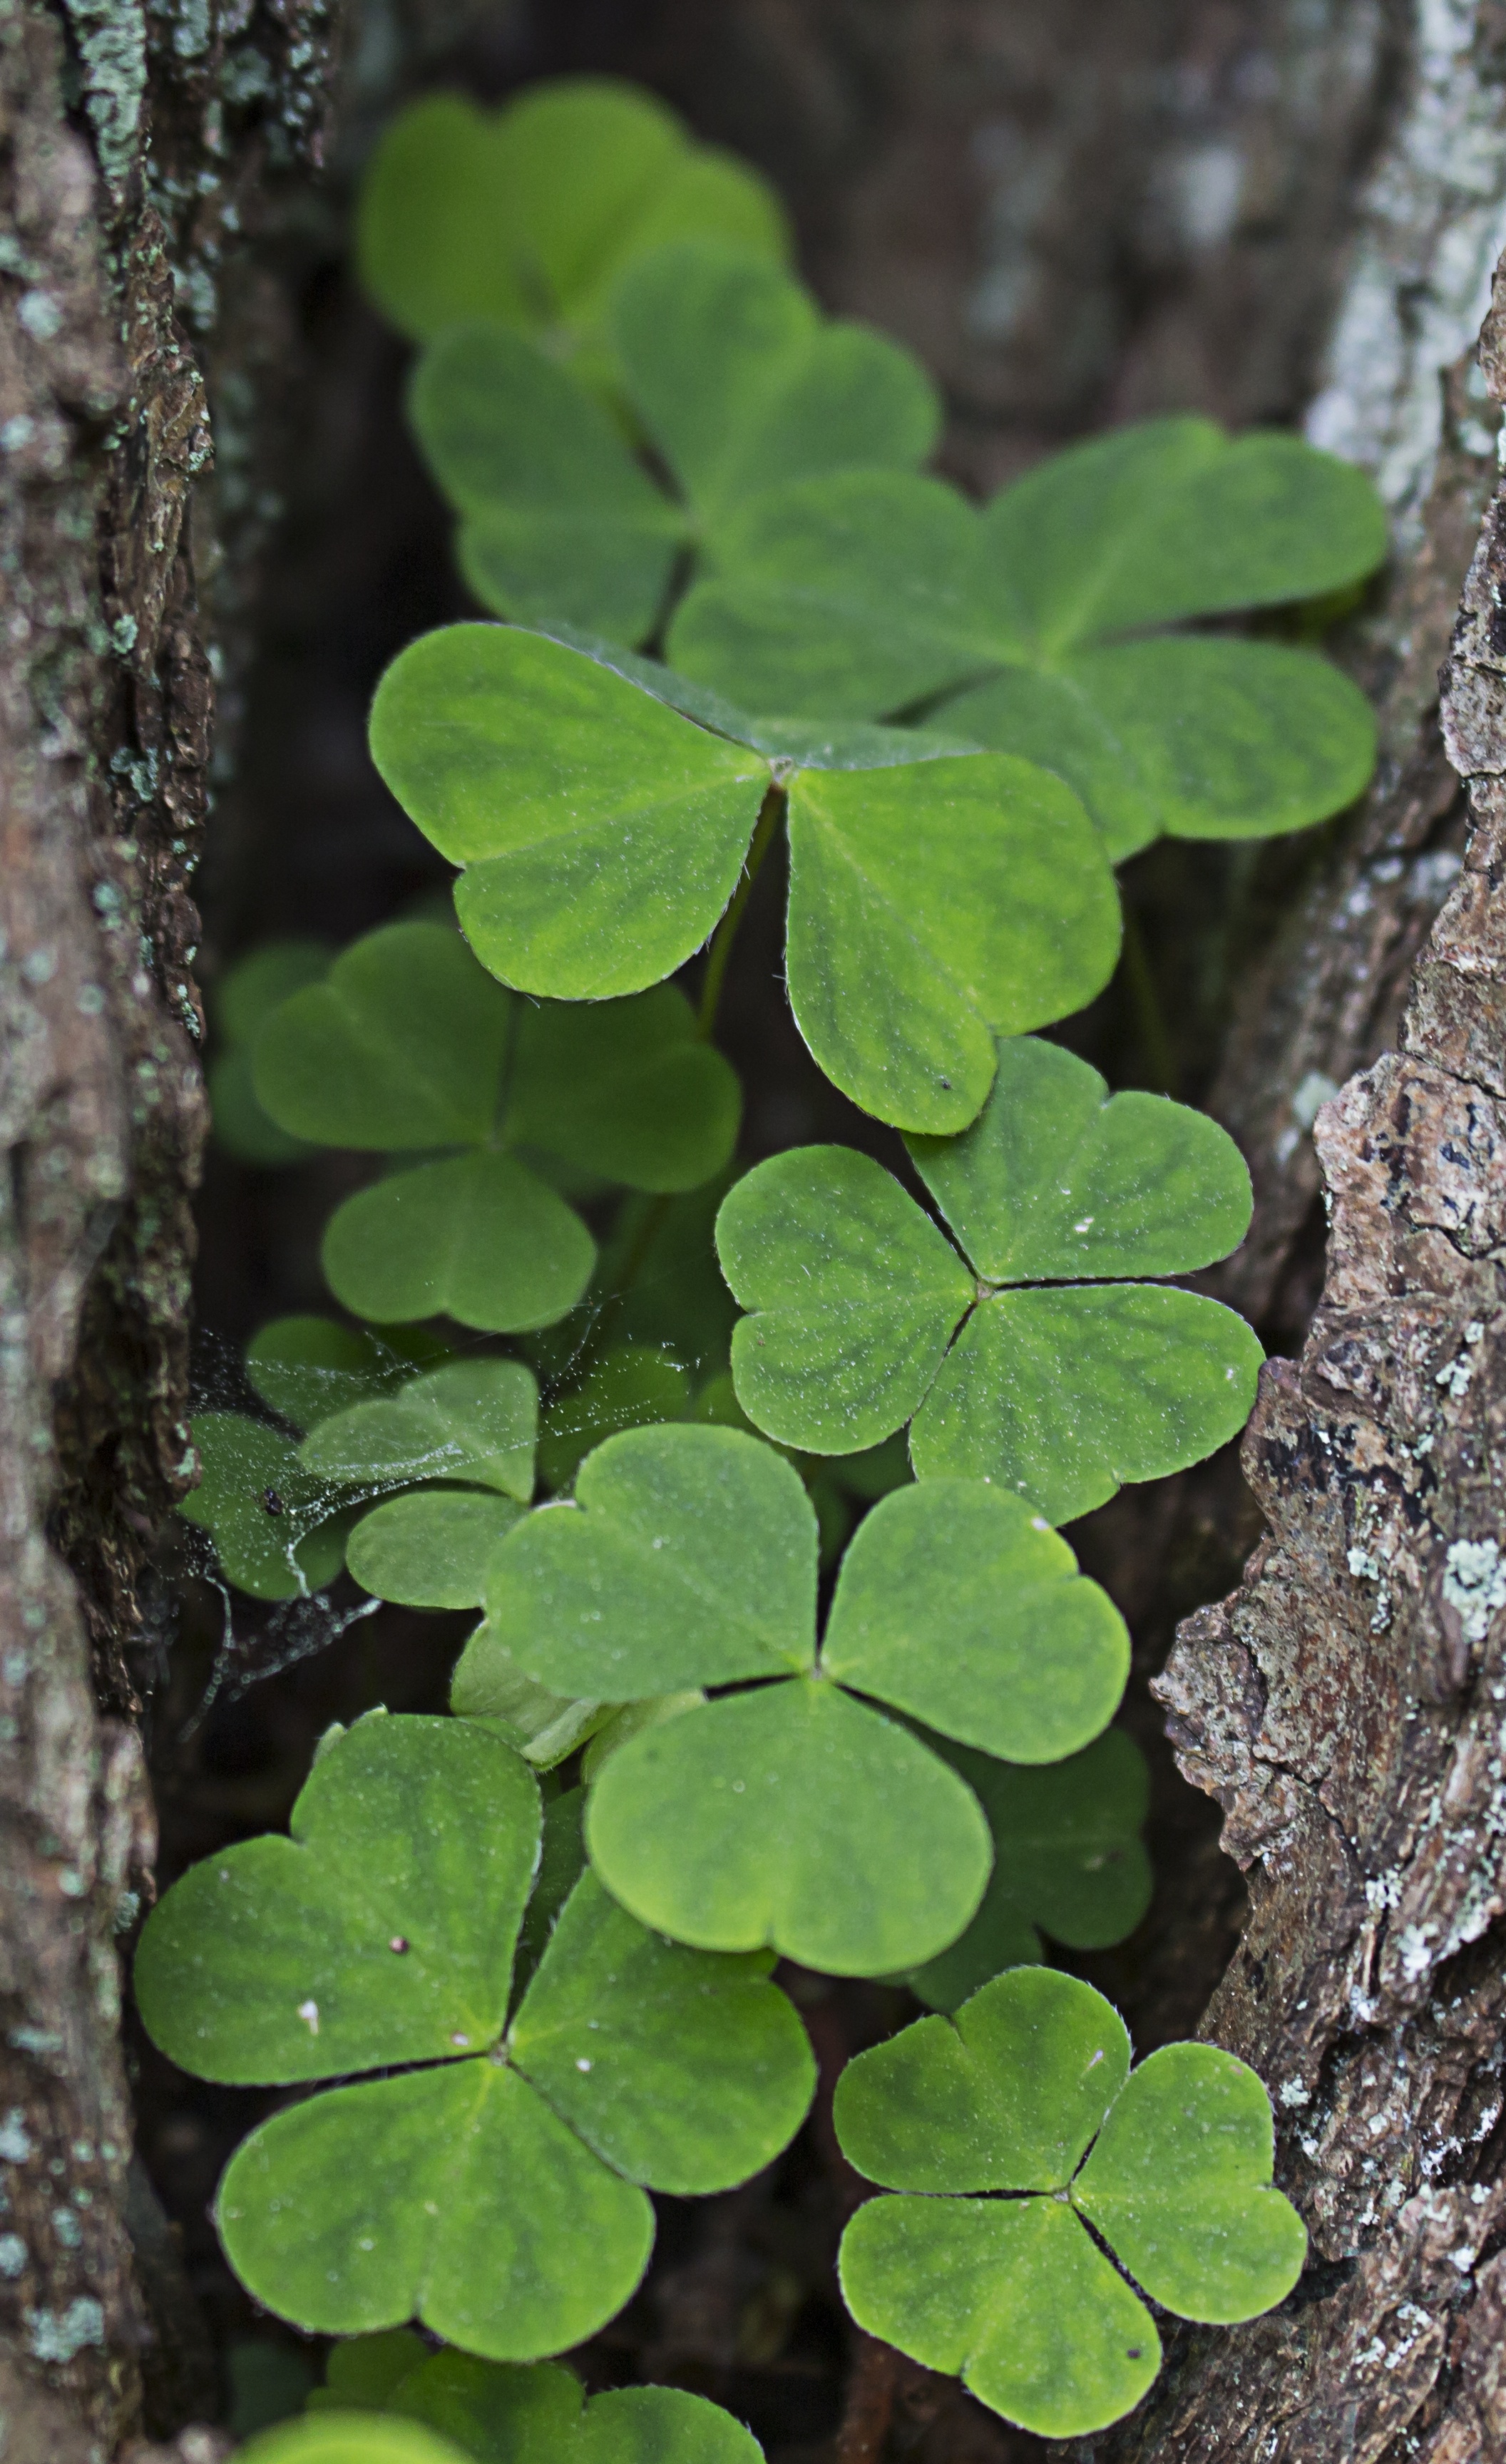
tree, nature, plant, leaf, flower, foliage, green, herb, park, soil, botany, flora, wildflower, shrub, flowering plant, leaflet, the bark, annual plant, land plant